Ecology of the Rocky Mountains

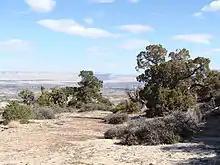
Colorado pinyons and Utah junipers growing near Grand Junction, Colorado

In the southern Rocky Mountains, a transition occurs between about , where plains communities are accompanied by pinyon pines. Two-Needle Pinyon's and singleleaf pinyons are found in western Utah, alligator junipers and Rocky Mountain junipers grow to the south, and Utah junipers grow to the north. Many shrubs and grasses of the plains occupy the gaps between tree outcrops. Heavy livestock grazing is associated with the spread of junipers (by reducing competition from grasses), and fire suppression is partly responsible for their continued dominance.